Sioux

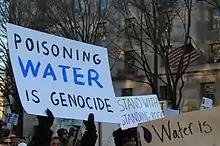
Demonstration in support of Standing Rock to stop DAPL occurred all over the world throughout 2016 and in March 2017 in Washington, DC

By the 19th century, the typical year of the Lakota was a communal buffalo hunt as early in spring as their horses had recovered from the rigors of the winter. In June and July, the scattered bands of the tribes gathered together into large encampments, which included ceremonies such as the Sun Dance. These gatherings afforded leaders to meet to make political decisions, plan movements, arbitrate disputes, and organize and launch raiding expeditions or war parties. In the fall, people split into smaller bands to facilitate hunting to procure meat for the long winter. Between the fall hunt and the onset of winter was a time when Lakota warriors could undertake raiding and warfare. With the coming of winter snows, the Lakota settled into winter camps, where activities of the season, ceremonies and dances as well as trying to ensure adequate winter feed for their horses.